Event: Nepal Earthquake
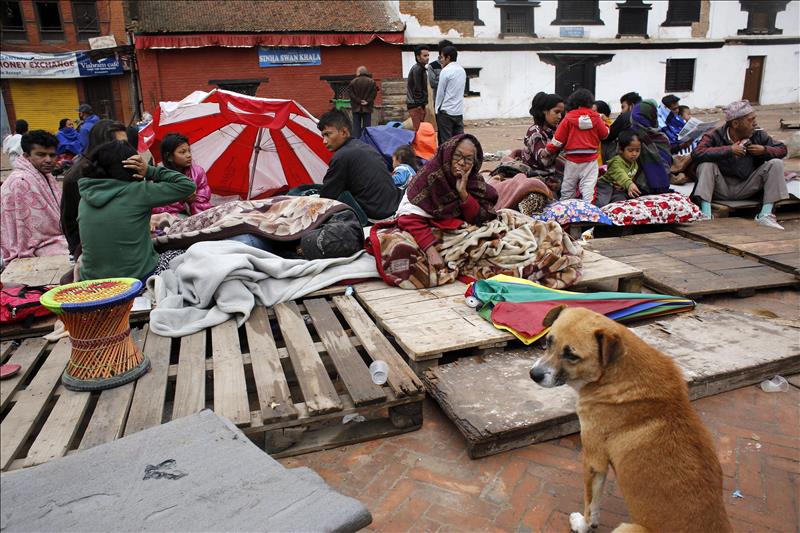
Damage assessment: damage